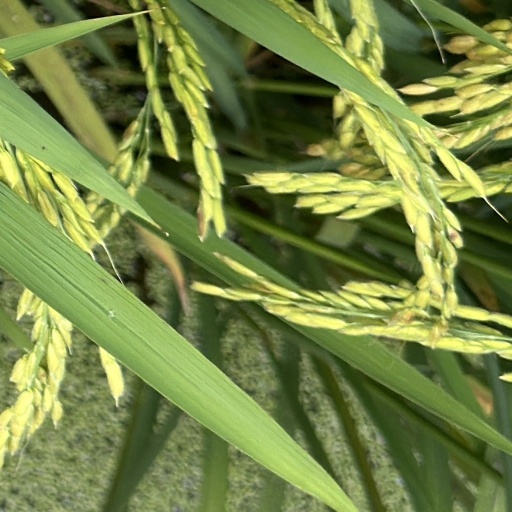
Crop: rice